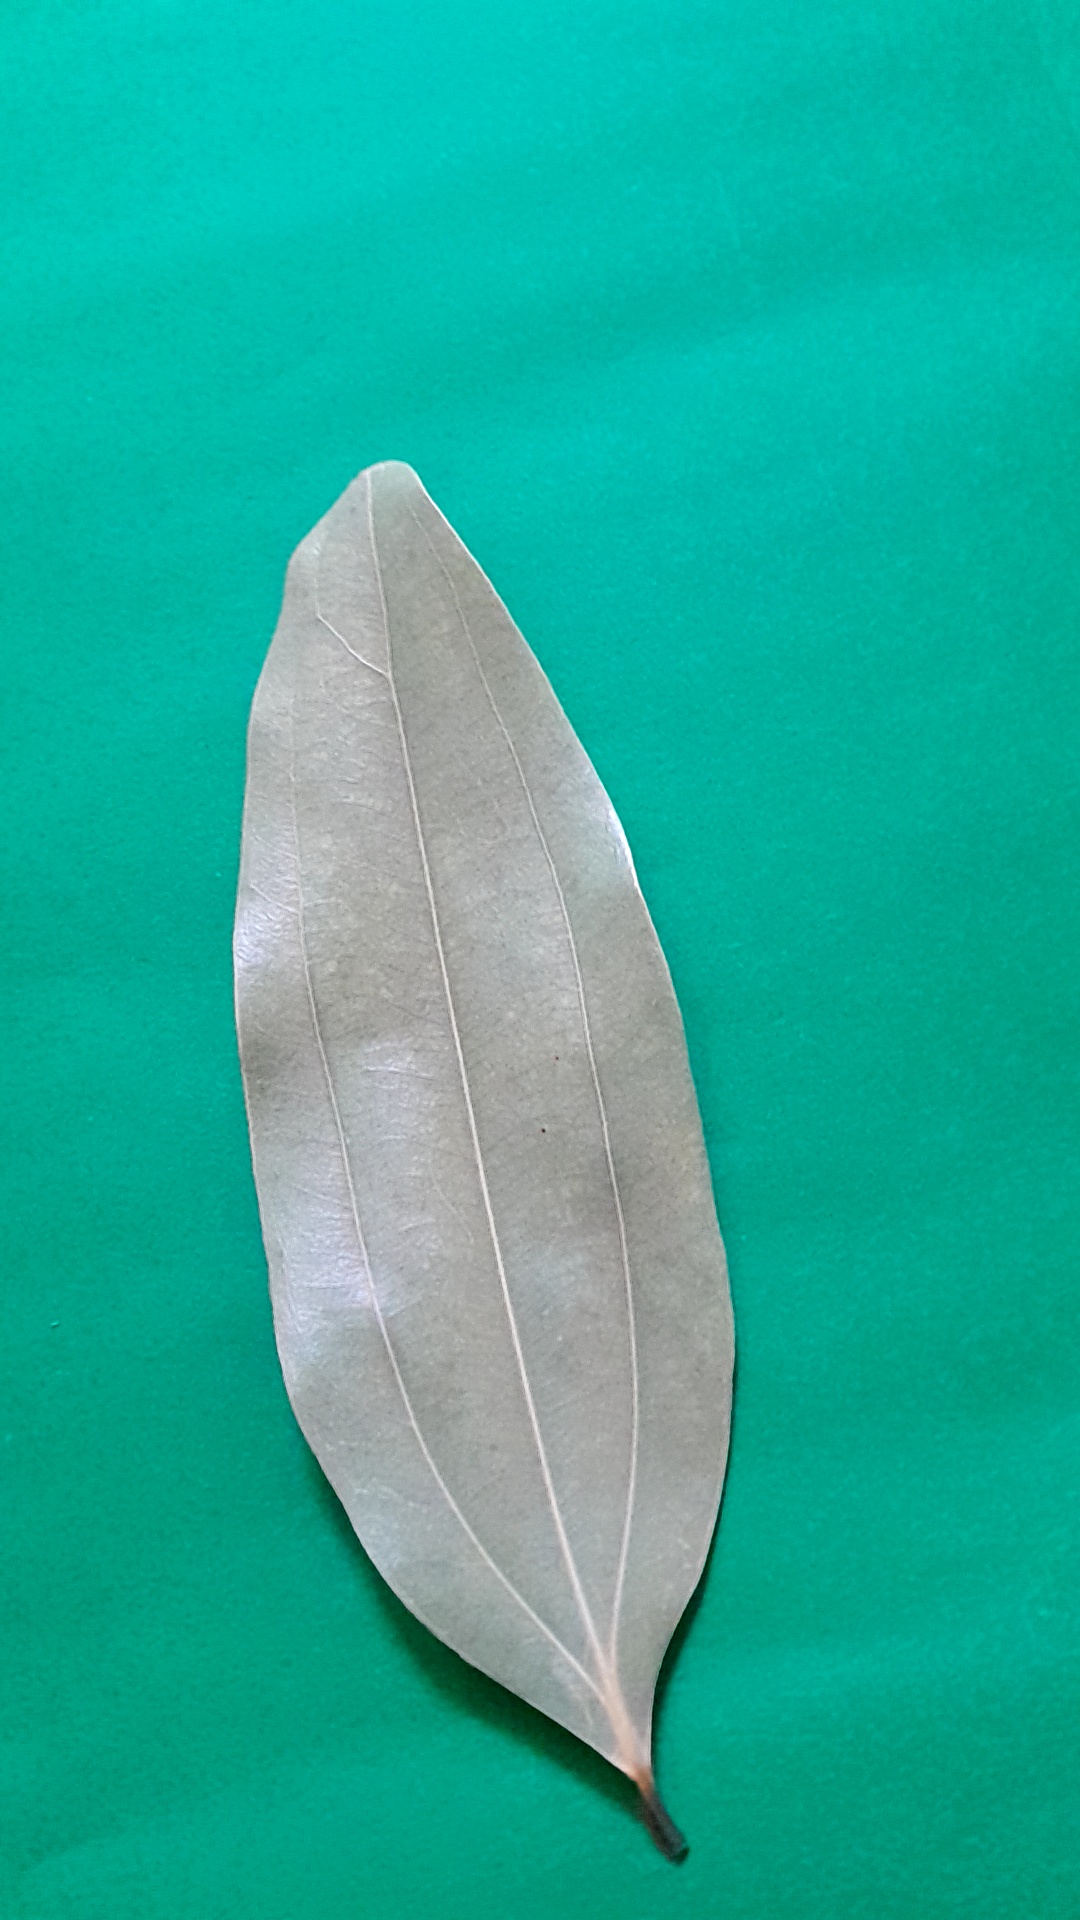
Label: Dry Leaf